Telemusik

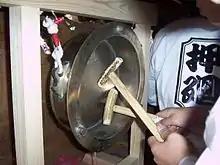
A "kane" introduces the inserted moment "7 Fortsetzung".

Each of the 32 moments is then subdivided into from two to thirteen subsections, again using Fibonacci numbers, in most cases with some values repeated. For example, one of the composer's sketches (reproduced in ) shows that moment 22, with a total duration of 91 seconds, has subdivisions of 34 + 21 + 13 + 8 + 5 + 3 + 2 + 1 + 2 + 1 + 1, though not used in that order in the composition itself.